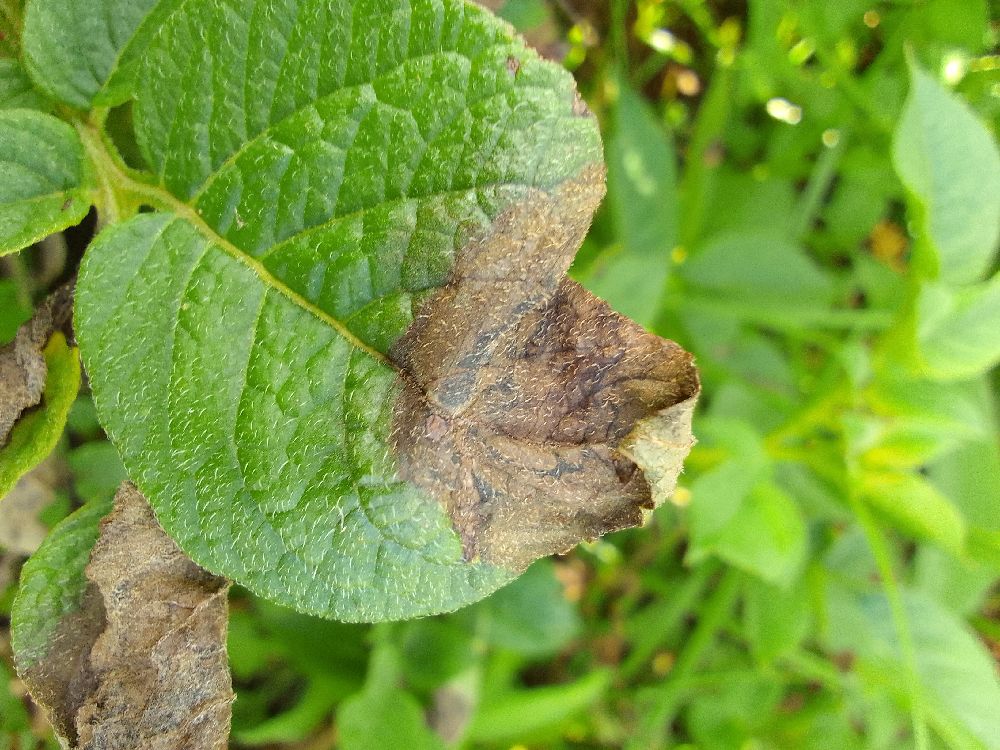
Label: Late blight